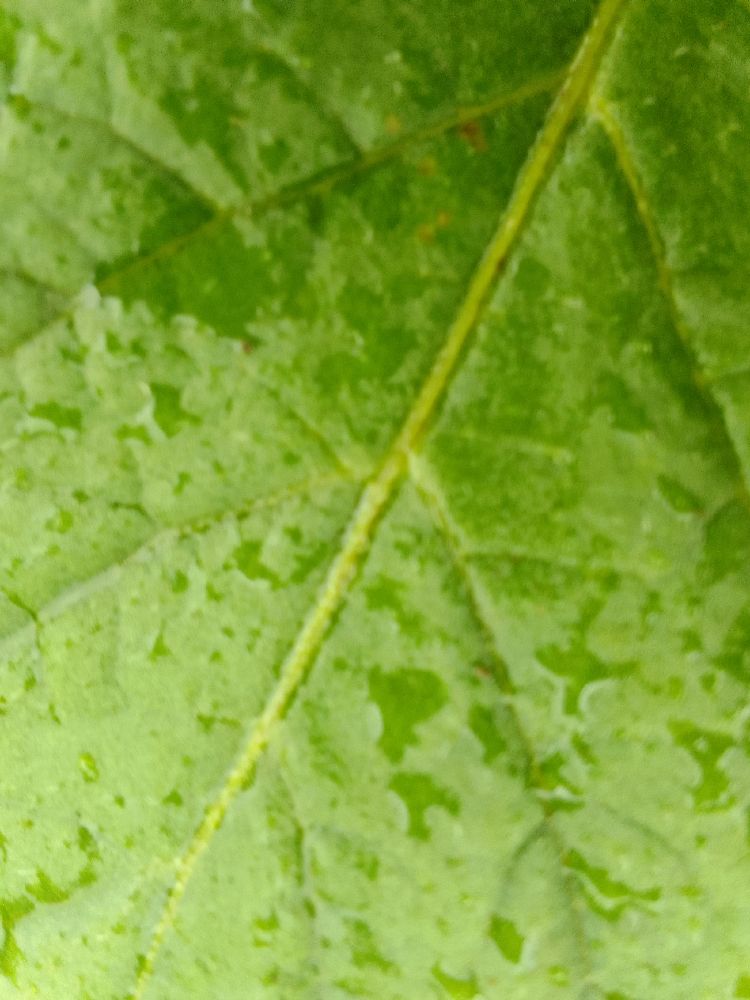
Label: Healthy